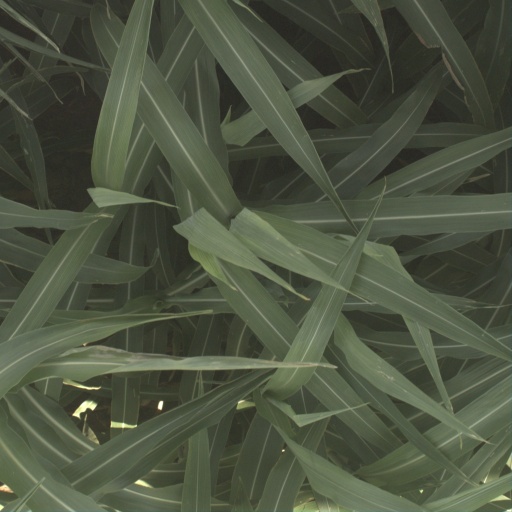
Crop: sorghum